Mauser Model 1895

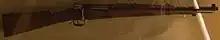
A Serbian M 99 C short rifle.

The Mauser Model 1895 is a modification of the Mauser Model 1893. The flush-mounted staggered column box magazine has a capacity of 5 smokeless powder 7×57mm Mauser cartridges. The internal magazine can be loaded with single rounds by pushing the cartridges into the receiver top opening or via stripper clips. Each stripper clip can hold 5 rounds to fill the magazine and is inserted into clip guides machined into the rear receiver bridge. After loading, the empty clip is ejected when the bolt is closed. The stock has a straight wrist and a handguard which stretches from the receiver ring to the lower barrel band. The upper band has a lug for the Model 1895 bayonet.